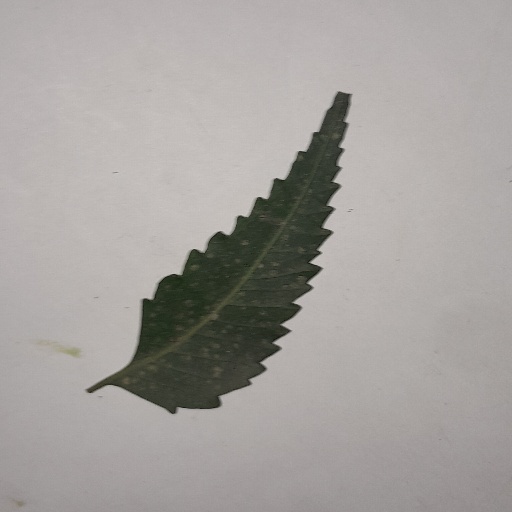
Species: Neem
Leaf condition: Powdery Mildew